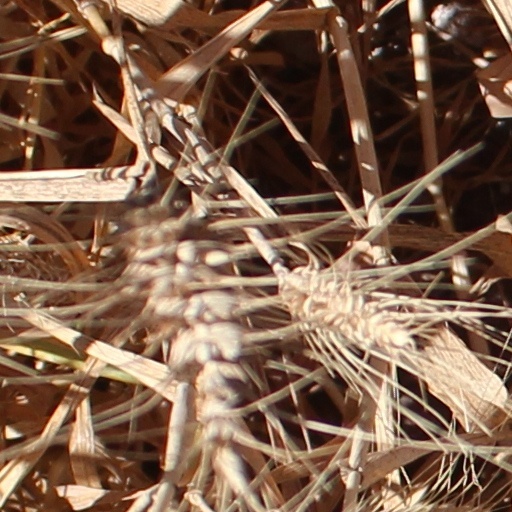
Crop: wheat